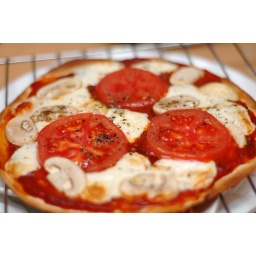
pizza ! after 5 minutes in the toaster oven